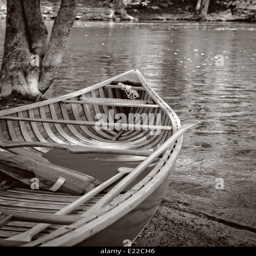
old wooden canoe on the side of river